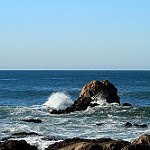
Label: sea